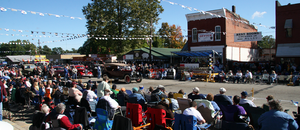
La ville de Newport est le siège du comté de Vermillion, situé dans l'Indiana, aux États-Unis. Sa population s’élevait à 515 habitants lors du recensement de 2010, estimée à 487 habitants en 2016.